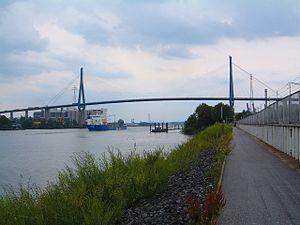
Le présent article recense les ponts à haubans les plus remarquables au monde, dont la portée de la travée principale est supérieure à 300 mètres, classés par pays et regroupés par continents.